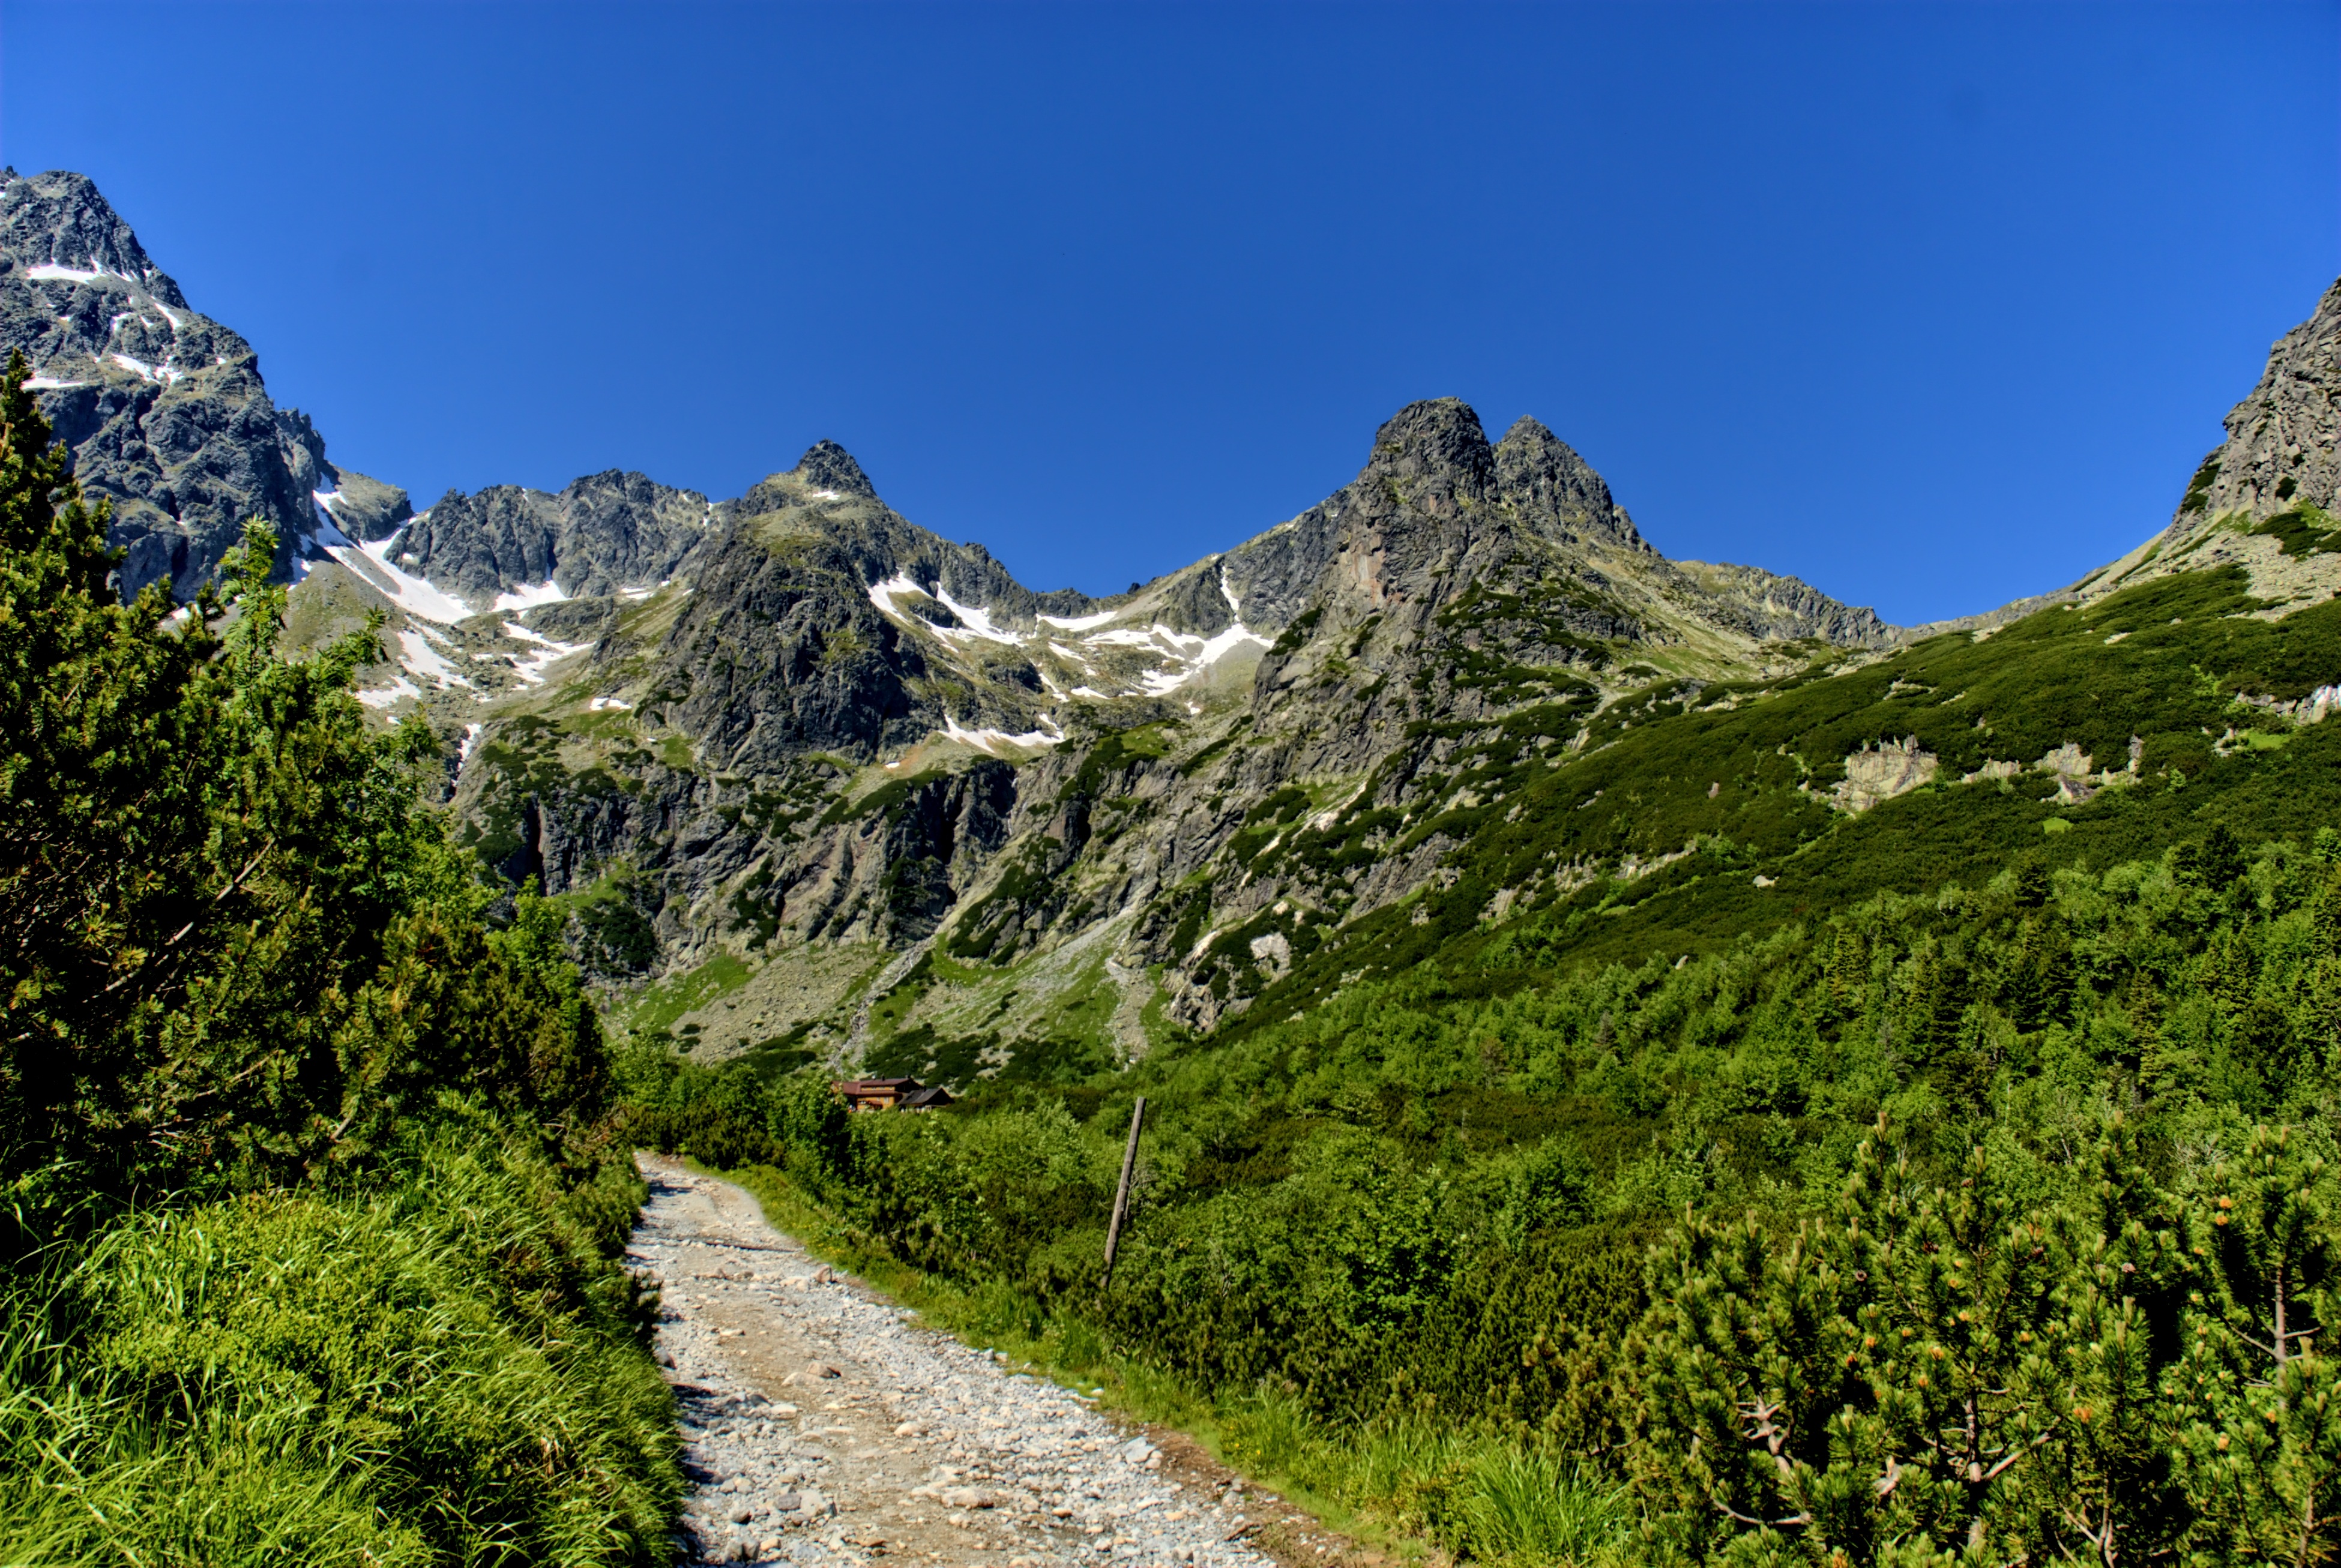
landscape, nature, wilderness, walking, mountain, sky, hiking, trail, meadow, hill, adventure, view, valley, mountain range, ridge, top view, mountains, alps, backpacking, plateau, fell, tatry, slovakia, landform, mountain pass, geographical feature, mountainous landforms, lamb summit